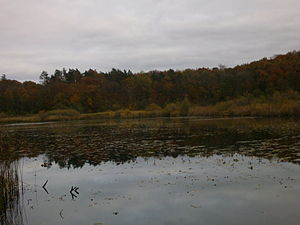
Røjkær Sø
Røjkær Sø
Røjkær Sø, Rørkær Sø eller Roikier See er en sø beliggende i Tremmerup Skov få kilometer syd for Flensborg Fjord. Administrativt hører søen under Lyksborg Kommune i den nordtyske delstat Slesvig-Holsten. I den danske periode lå søen i Munkbrarup Sogn. Søen er omgivet af Mejervig i vest, Rødehus i syd og Ulstrupmark i vest. Den er med et areal på cirka 3,6 ha en af flere mindre søer omkring Lyksborg by. Beliggende midt i et skovområde anses søen for Angels eneste skovsø. Søen danner nu udgangspunkt for et varierende dyreliv med en række ynglende vandfugle.